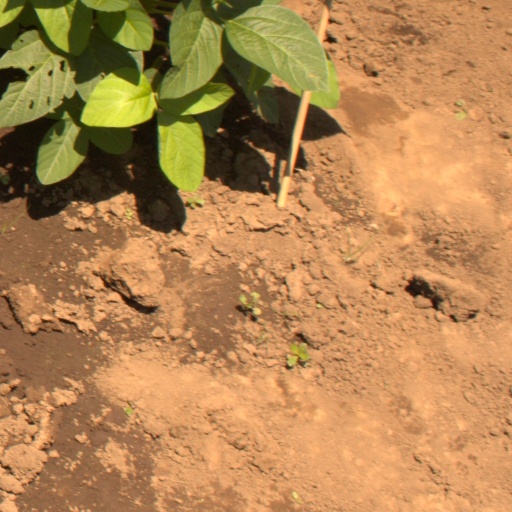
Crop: soybean